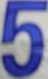
Number: 5